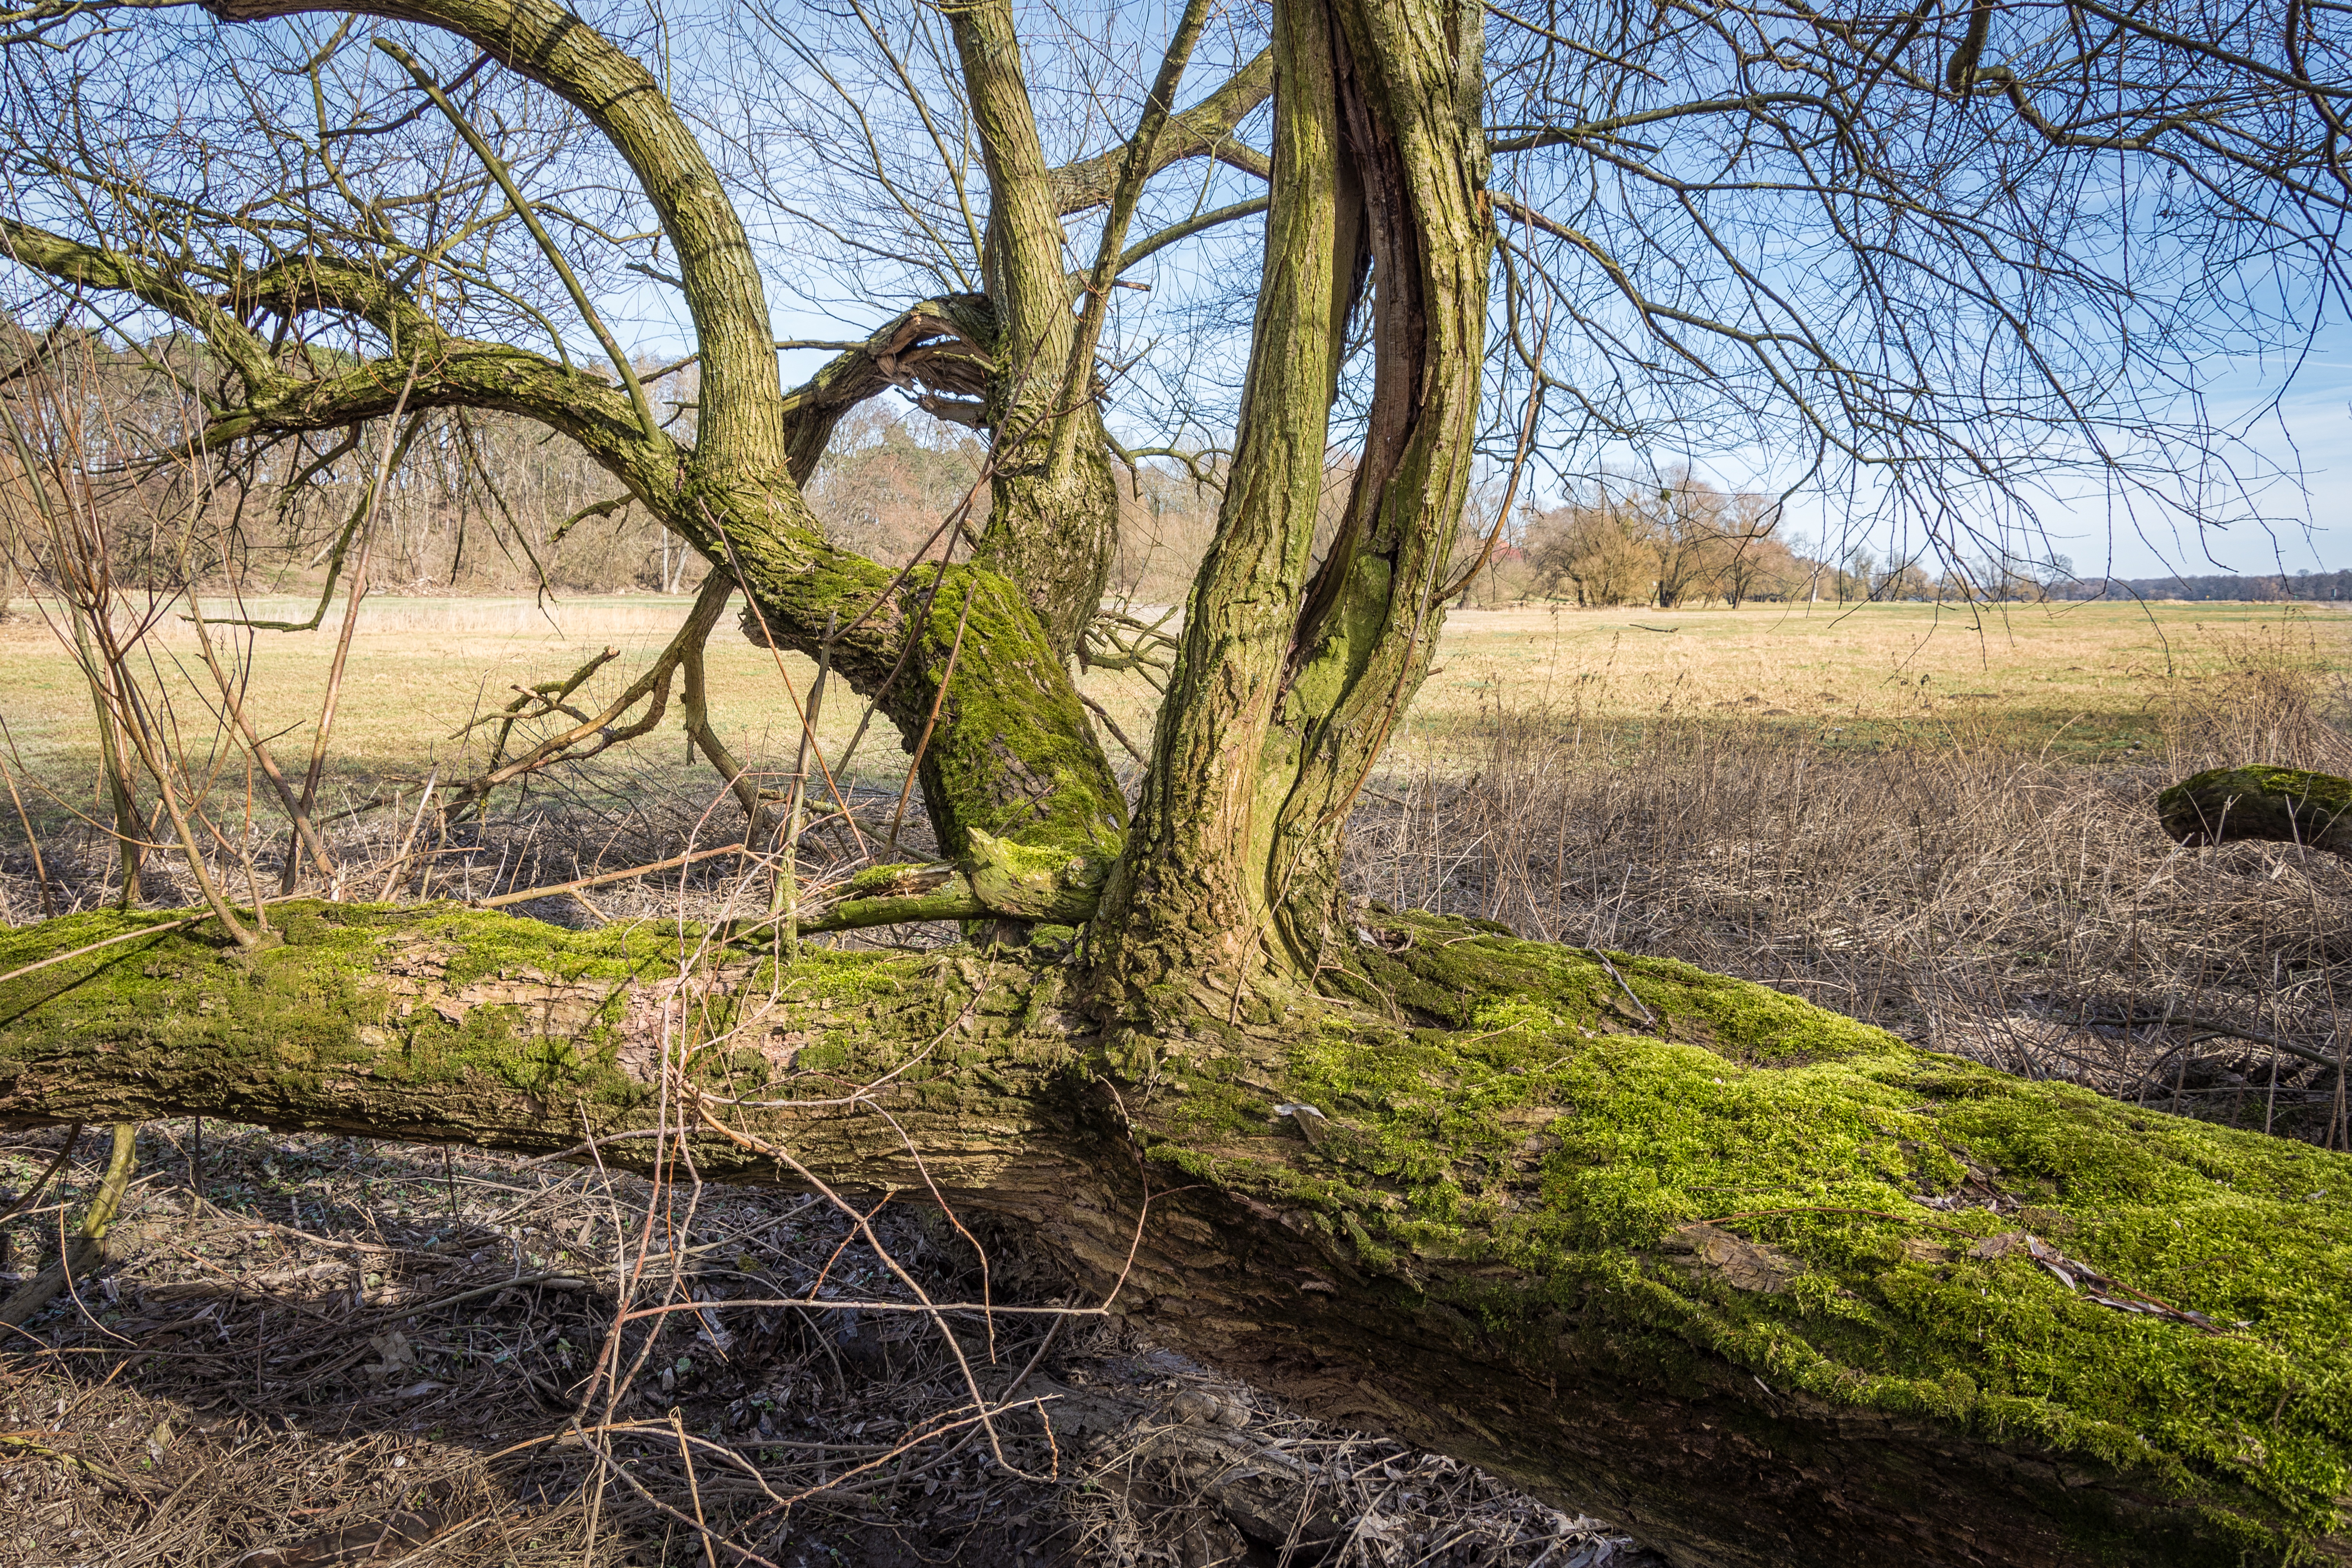
landscape, tree, water, nature, grass, wilderness, branch, plant, wood, flower, river, moss, green, soil, botany, flora, savanna, quaint, shrub, wetland, germany, woodland, habitat, ecosystem, elbe, rural area, elbufer, elbwiesen, natural environment, woody plant, elbaue